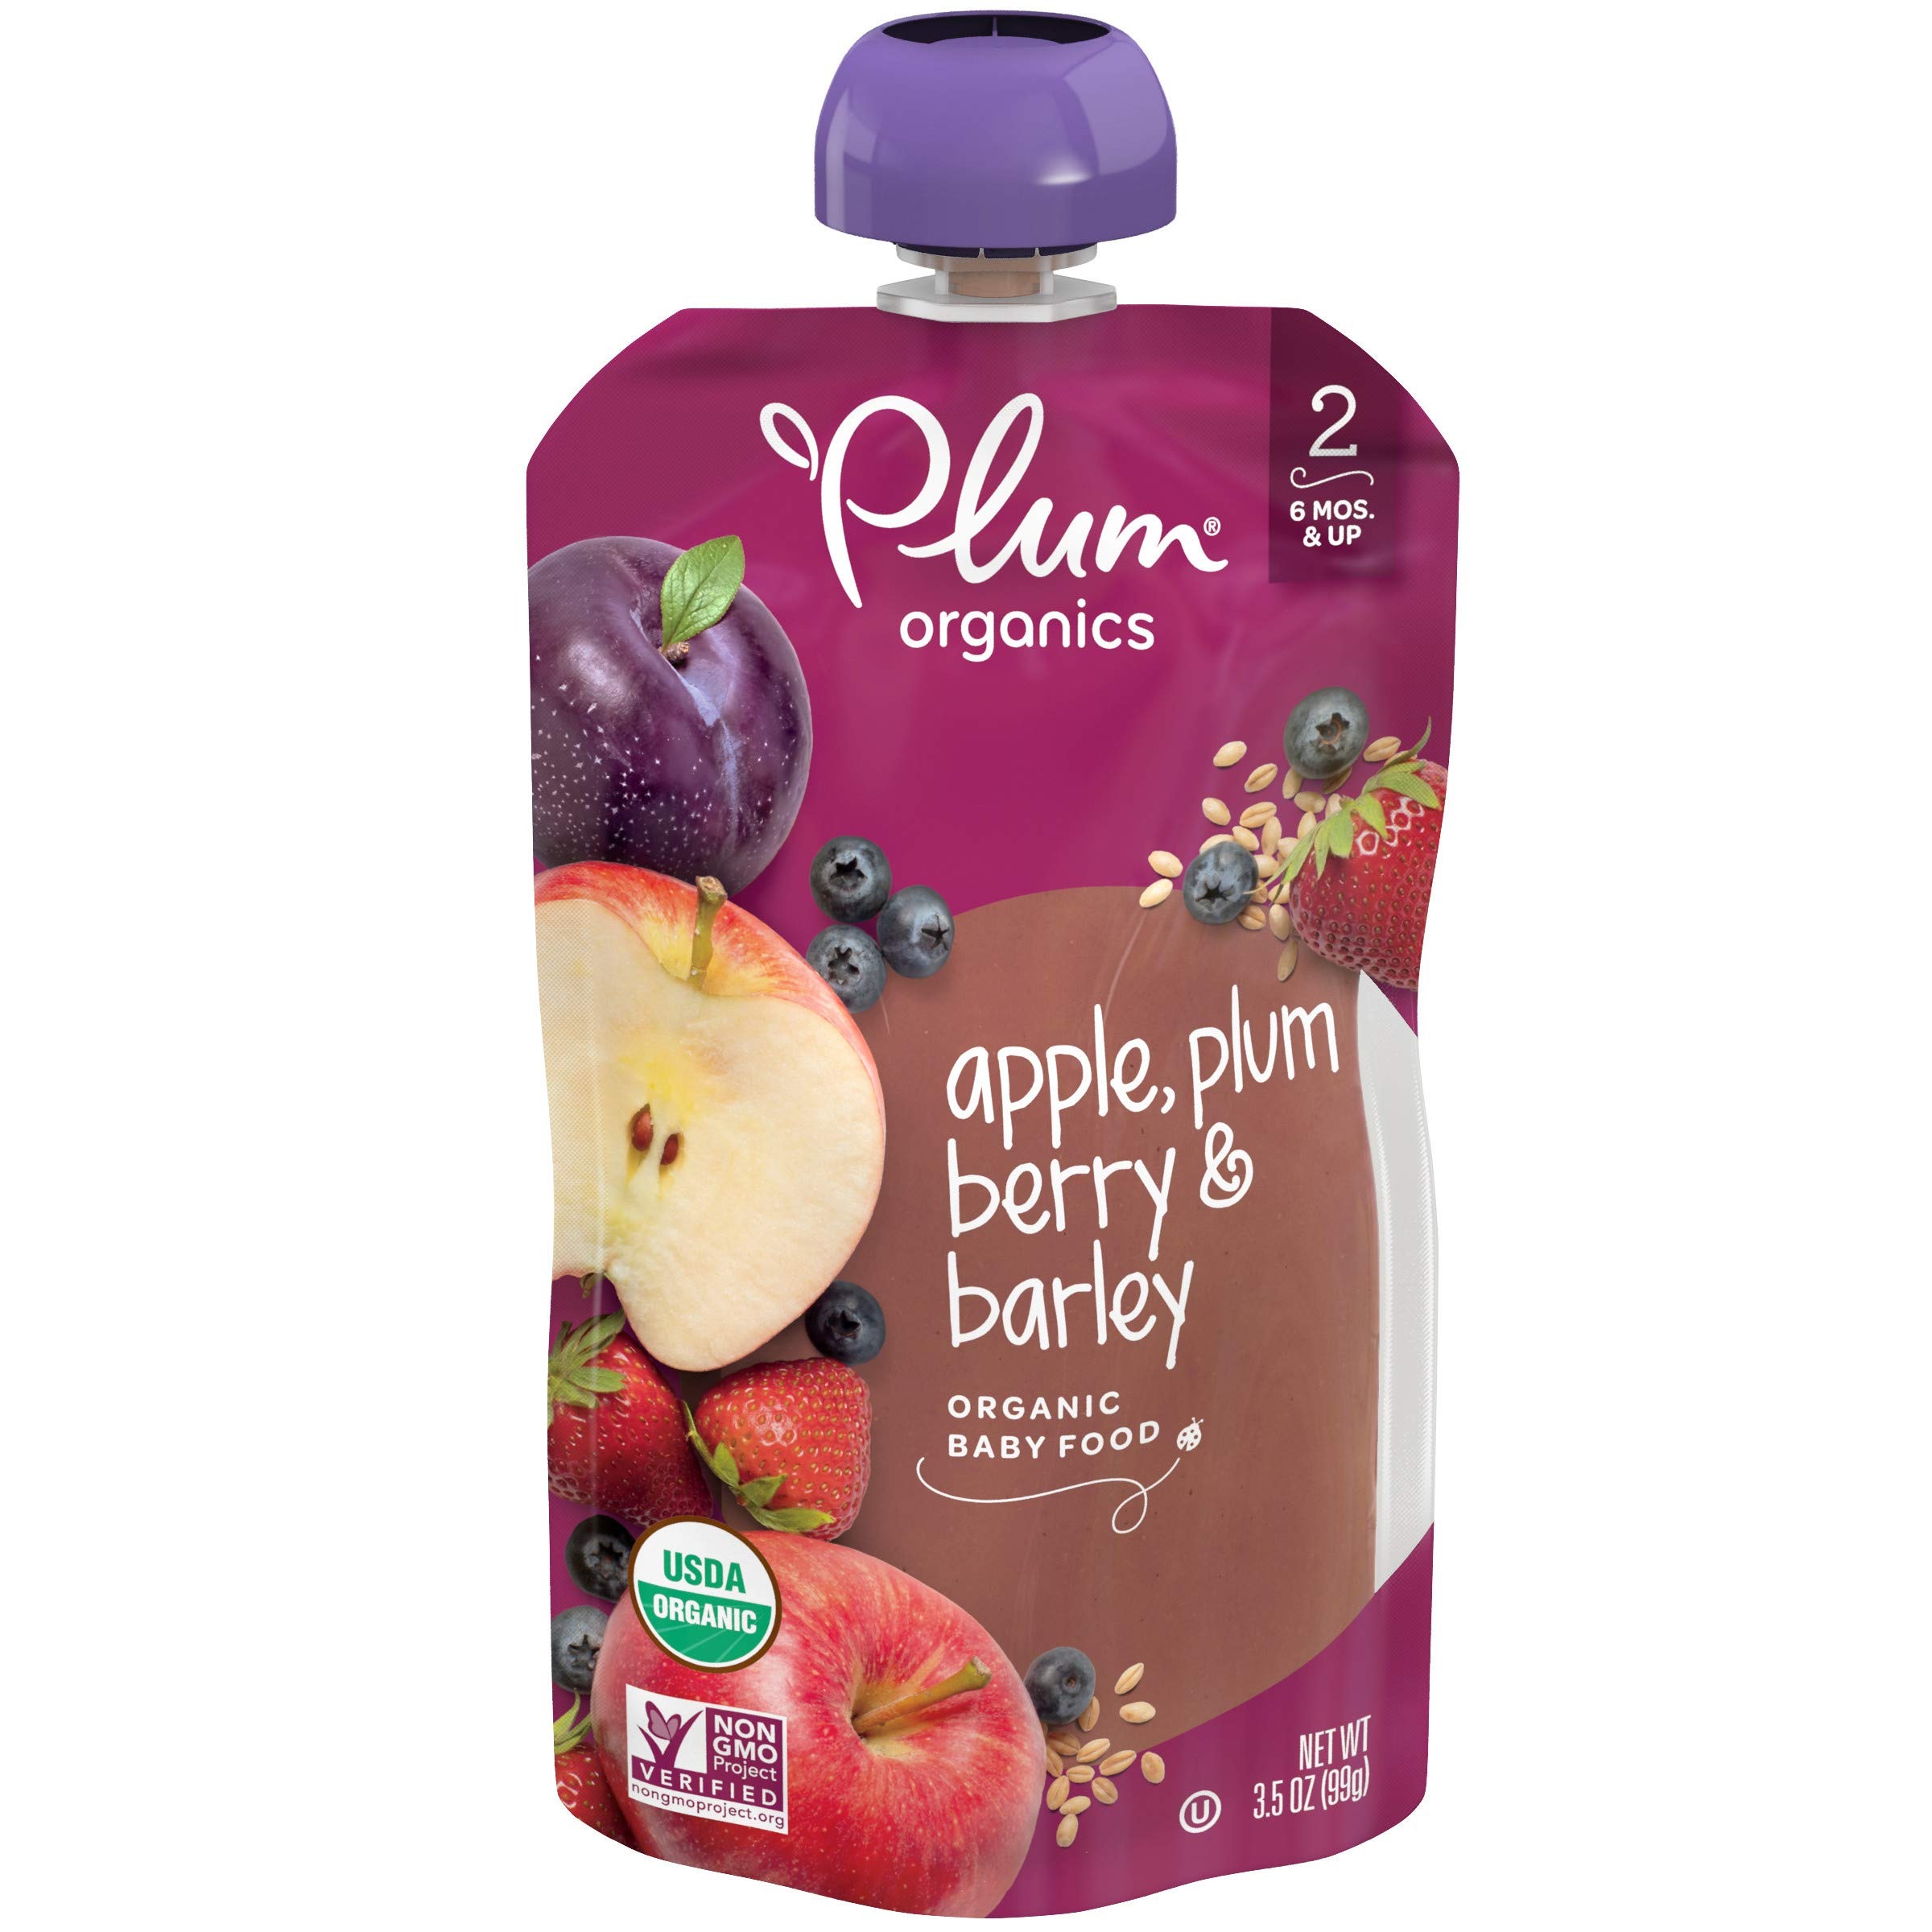
Item Name: Plum Organics Stage 2 Organic Baby Food, Apple, Plum, Berry & Barley, 3.5 Ounce Pouch, 3.5 Ounce
Value: 3.5
Unit: Ounce

Price: 2.08